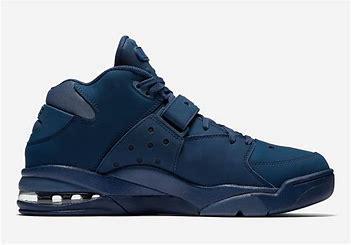
Brand: Nike
Model: Air Force Max